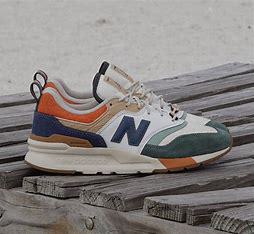
Brand: New
Model: Balance New Balance 997H